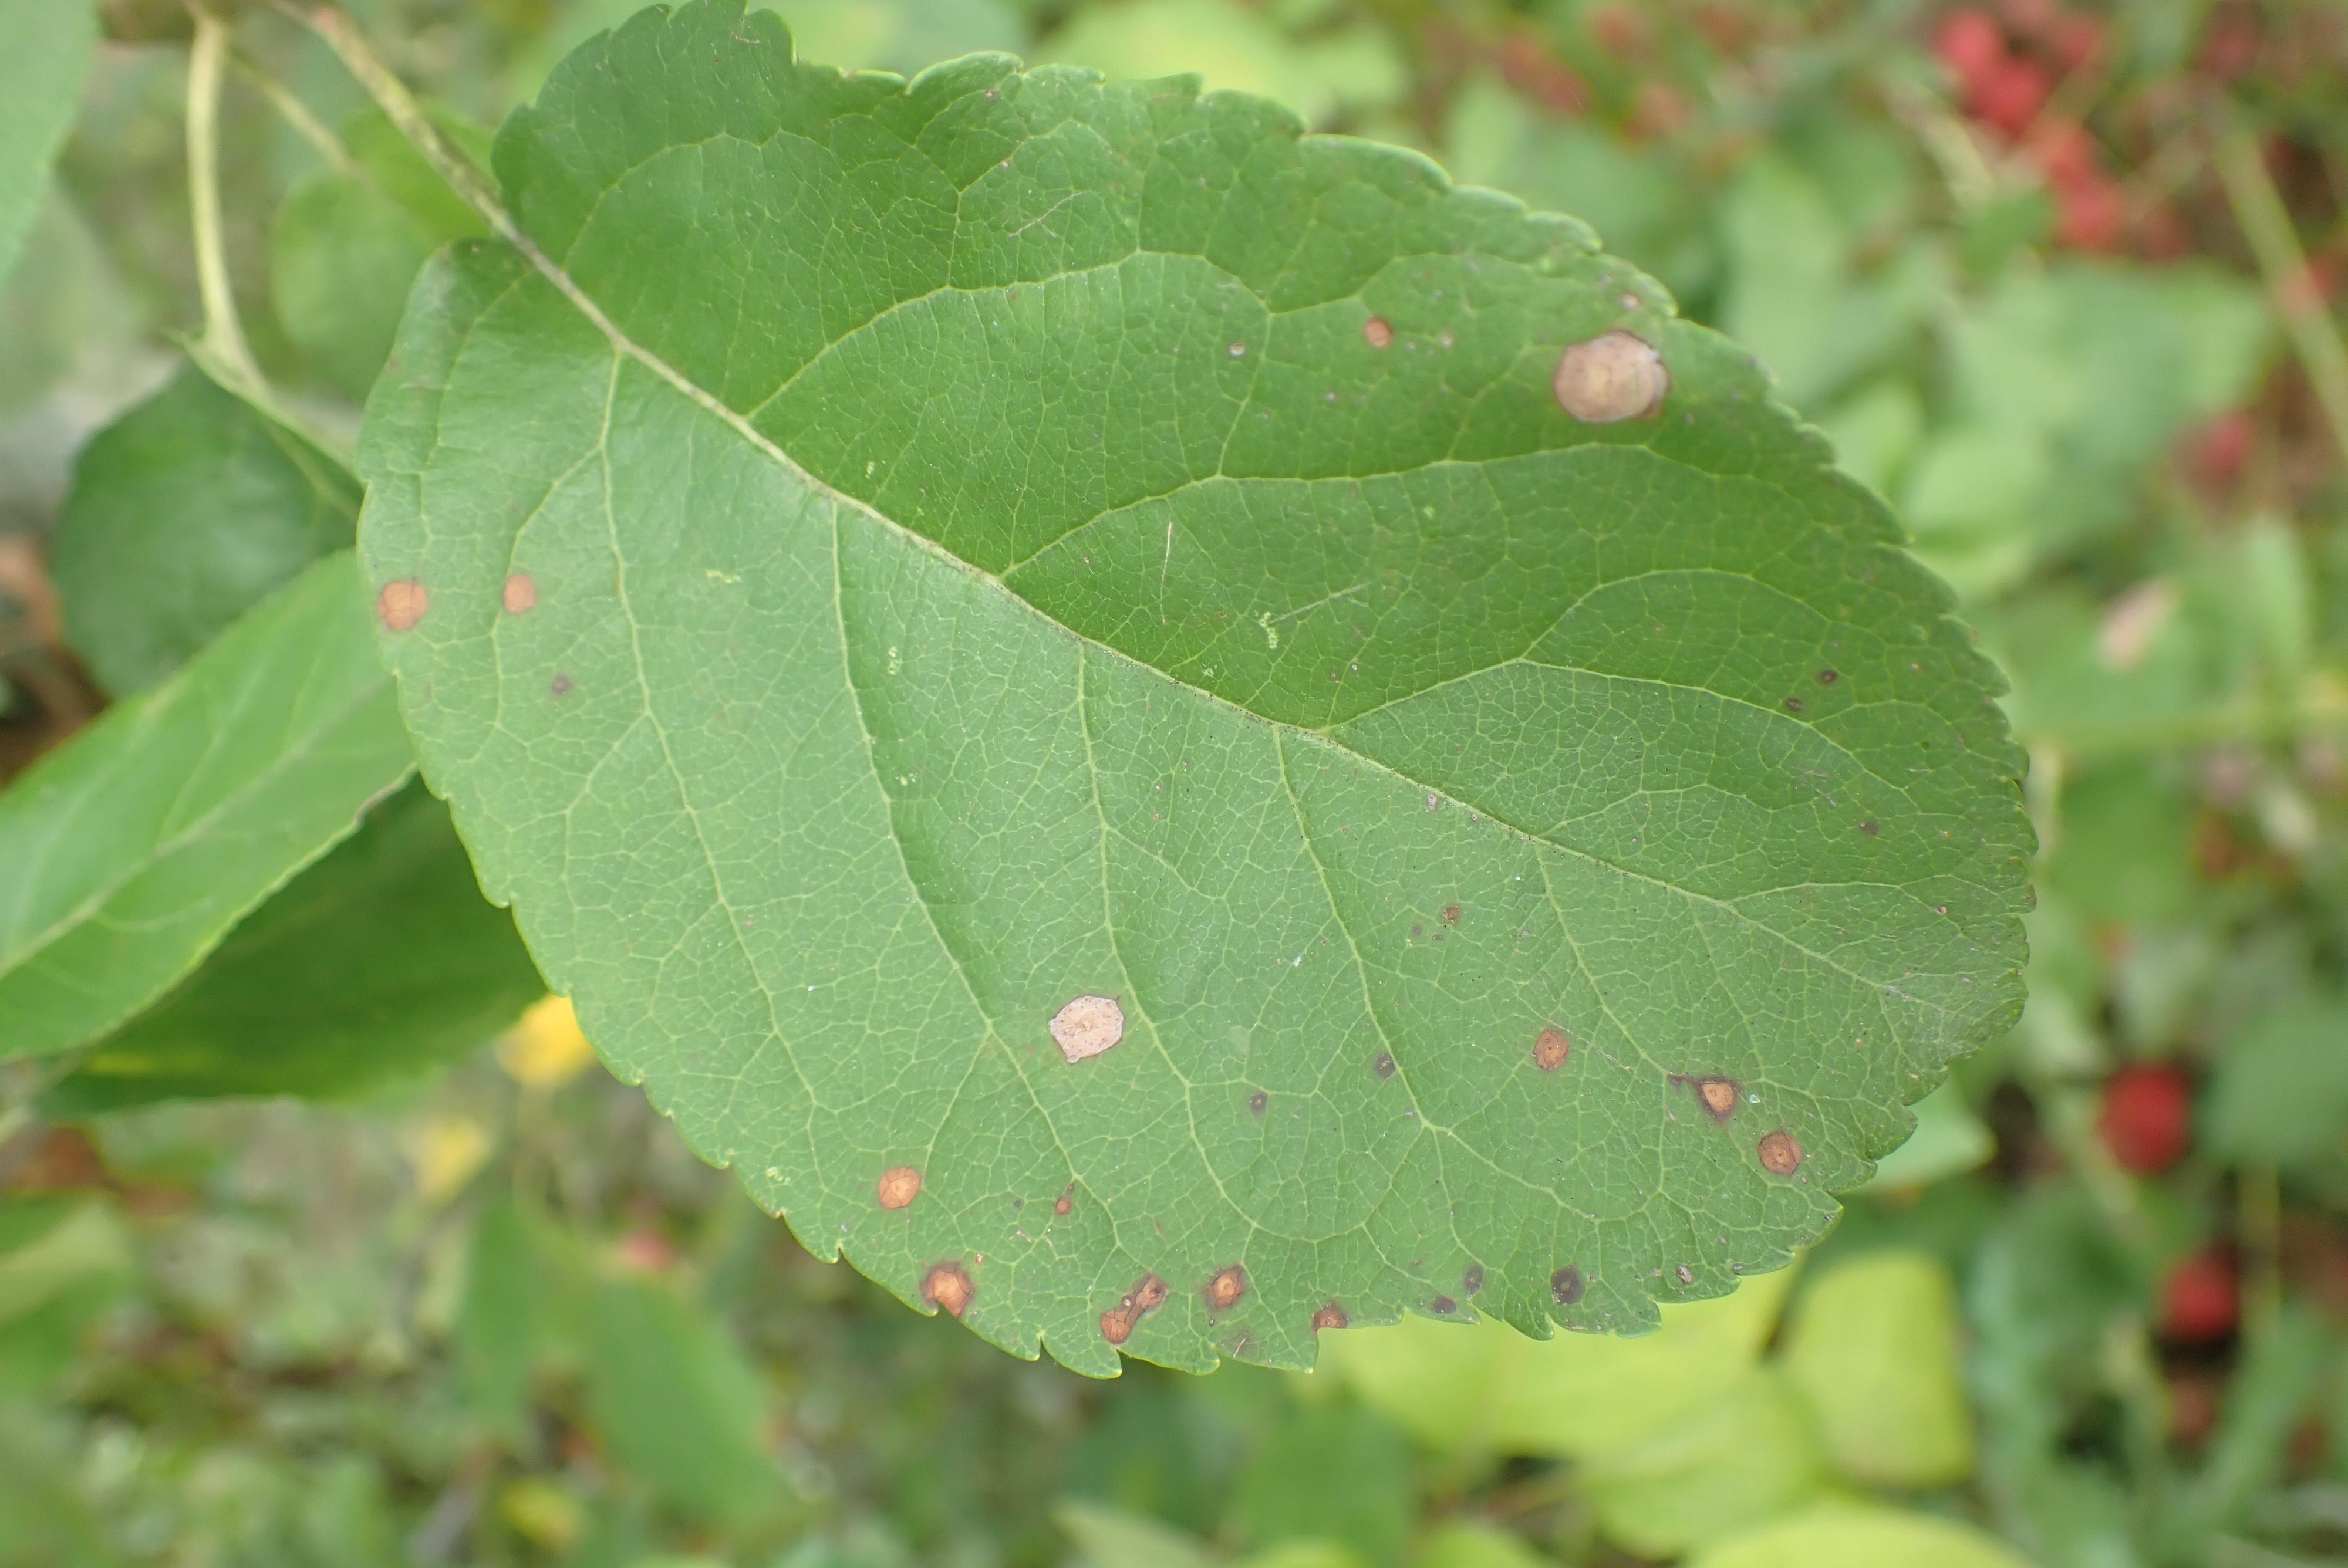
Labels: complex